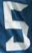
Number: 5